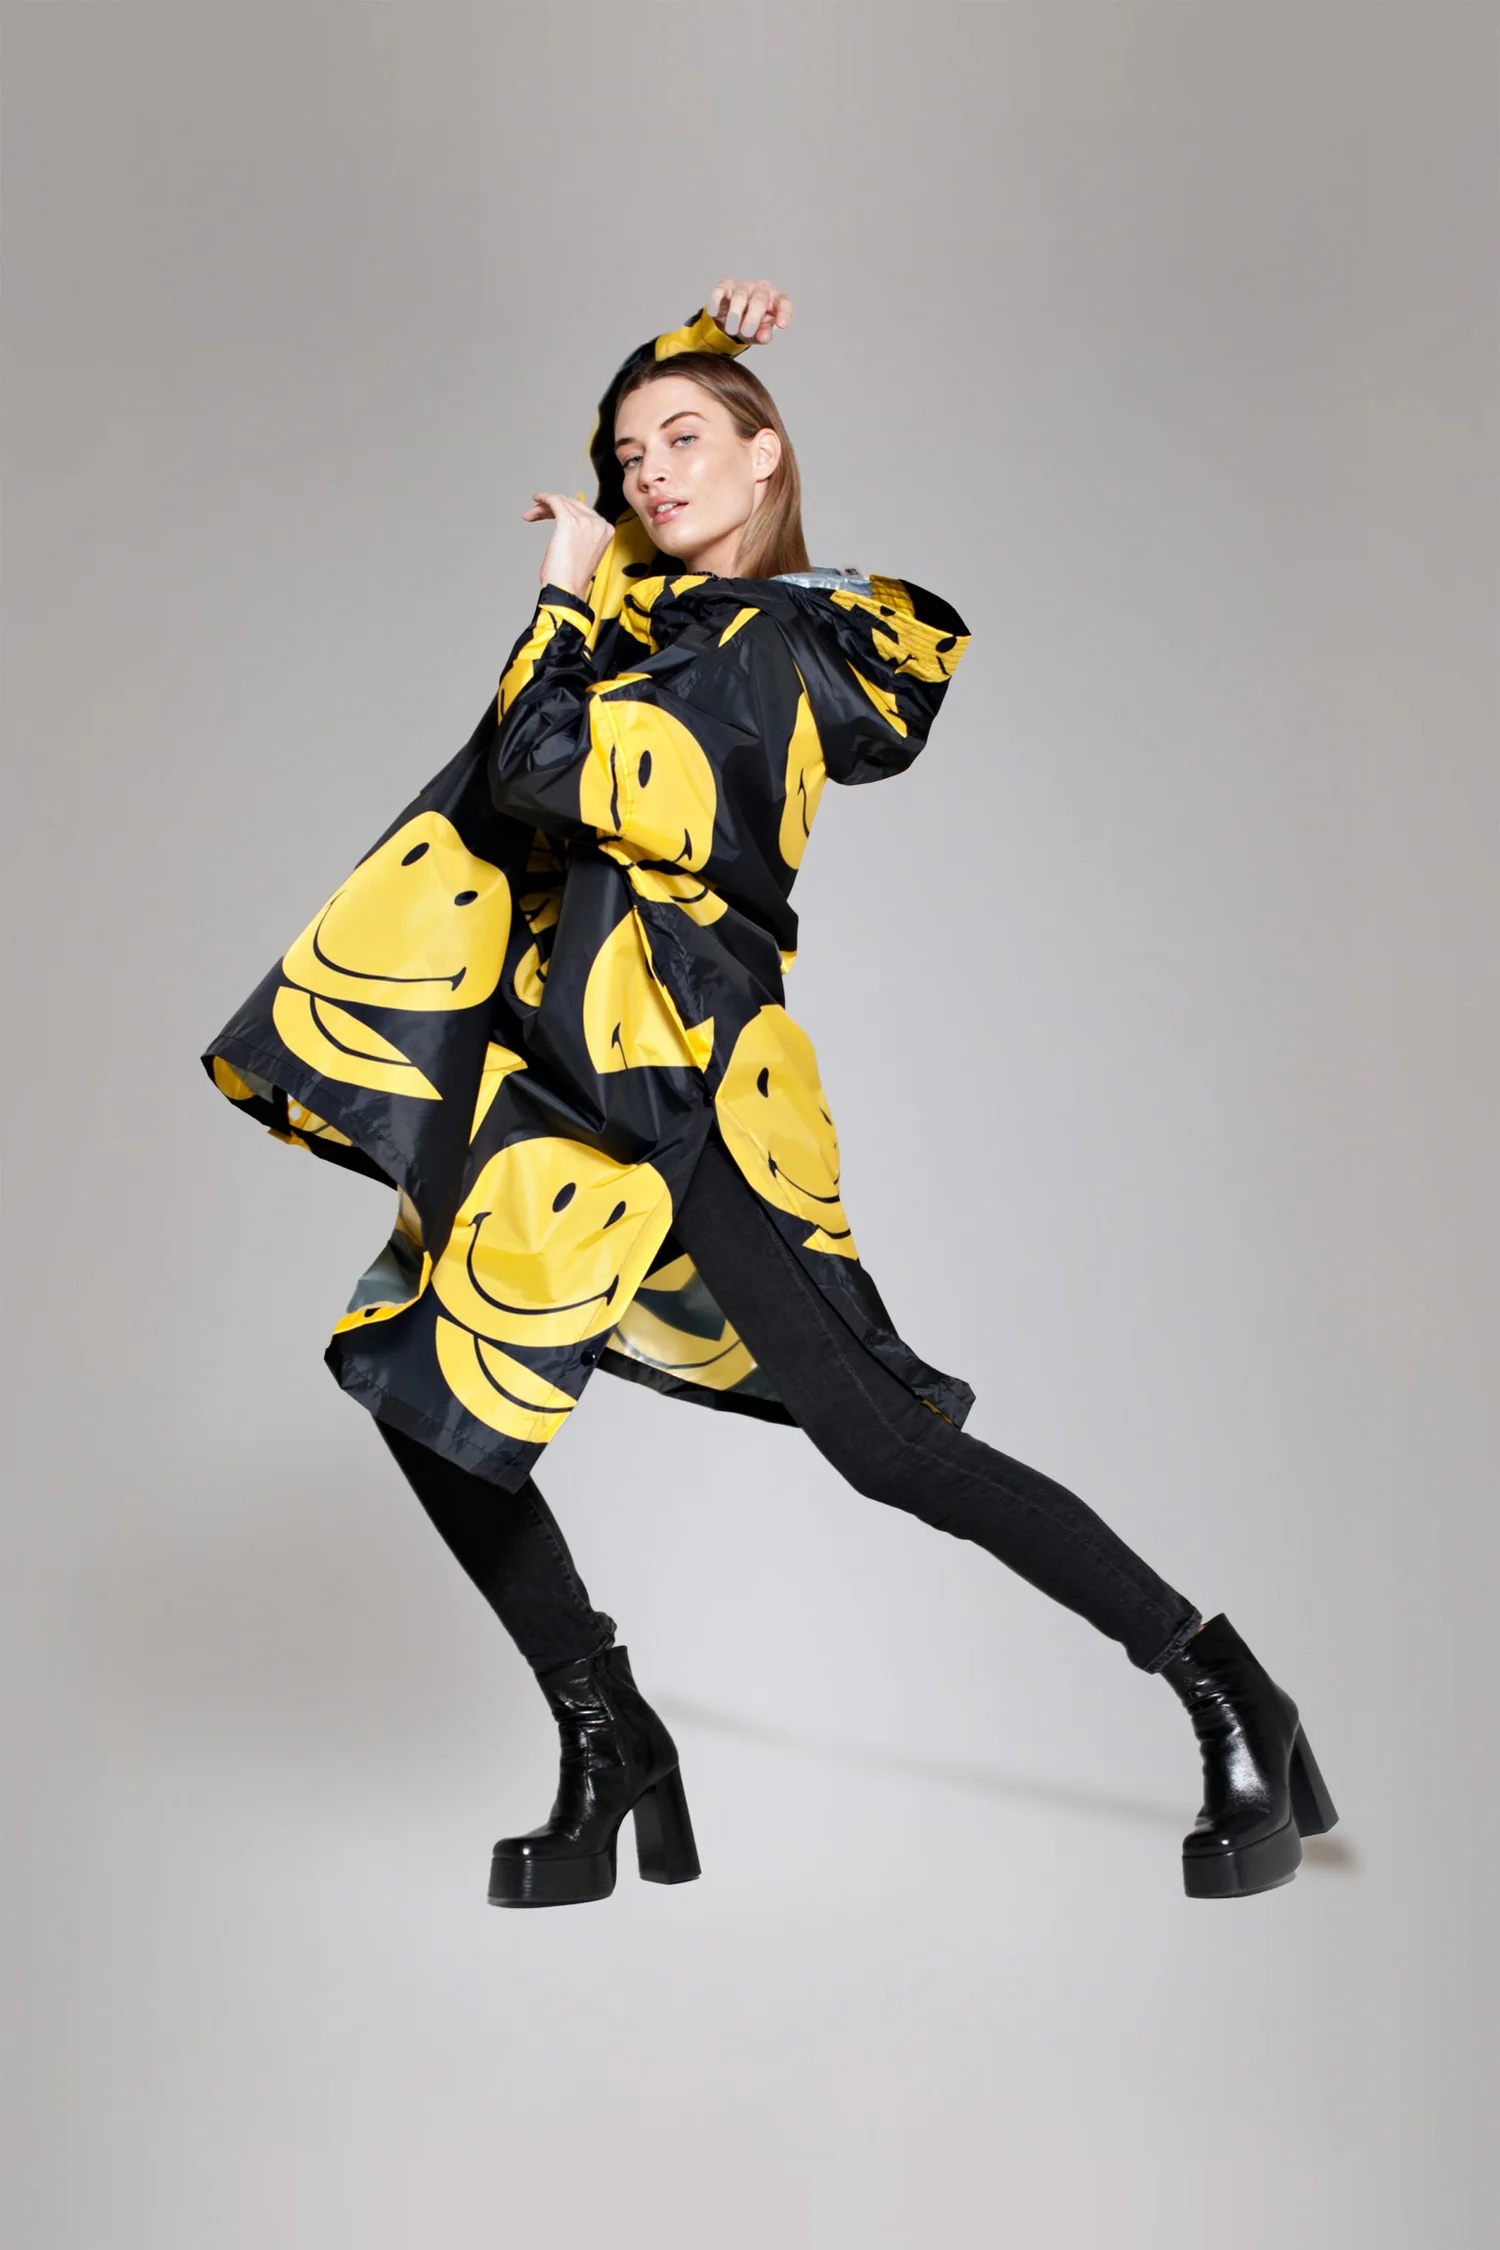
Rainkiss Unisex Recycled Rain Poncho - All Smiles x Smiley
What’s better than a Smiley? Lots of Smiley’s! The All Smiles x Smiley Originals rain poncho is stacked with positivity. Rainkiss just couldn’t get enough Smiley® icons so they’ve just tiled them all up. Keep on stylin’ and just keep on smilin' with the All Smiles rain poncho. These fab rain ponchos from Rainkiss are made from 20+ recycled plastic bottles. Cut to perfection with taped seams, they are 100% waterproof. Easy to carry and easy to wear they offer an inclusive one-size fits all design. They have aimed to design a poncho that will fit almost every body type. Click here to see the other patterns and matching hats as well. One size fits all 7000mm waterproof column, keeps you seriously dry Cut to precision Certified 100% Recycled Polyester Easy to fold - Built in storage pouch Premium velcro cuff closure with QR codes for Weather App & Spotify playlists Adjustable hood Two button side panel adjustment - perfect for on the bike Easy to carry - Weight: 250g - Dimension in Pouch: 31 x 33 x 2 cm
Brand: Rainkiss
Category: Apparel & Accessories > Clothing > Outerwear > Coats & Jackets > Ponchos